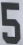
Number: 5